Khalifa Haftar

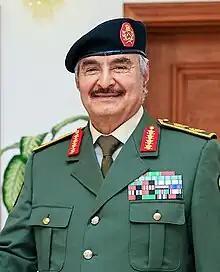
Haftar in 2023

Khalifa Haftar (born 7 November 1943) is a Libyan-American politician, military officer, and the commander of the Tobruk-based Libyan National Army (LNA). In 2015, he was appointed commander of the armed forces loyal to the elected legislative body, the Libyan House of Representatives. He has been the "de facto" ruler of the eastern part of Libya since 2017, governing the region as a military dictatorship under the LNA.